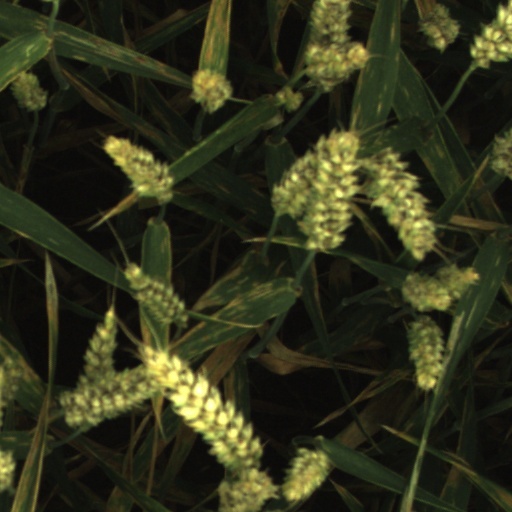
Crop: wheat